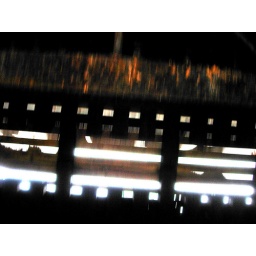
taken out the roof of my car while passing under a bridge